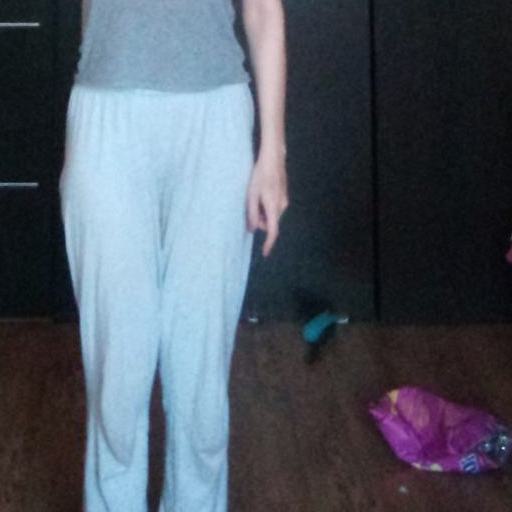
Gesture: no_gesture